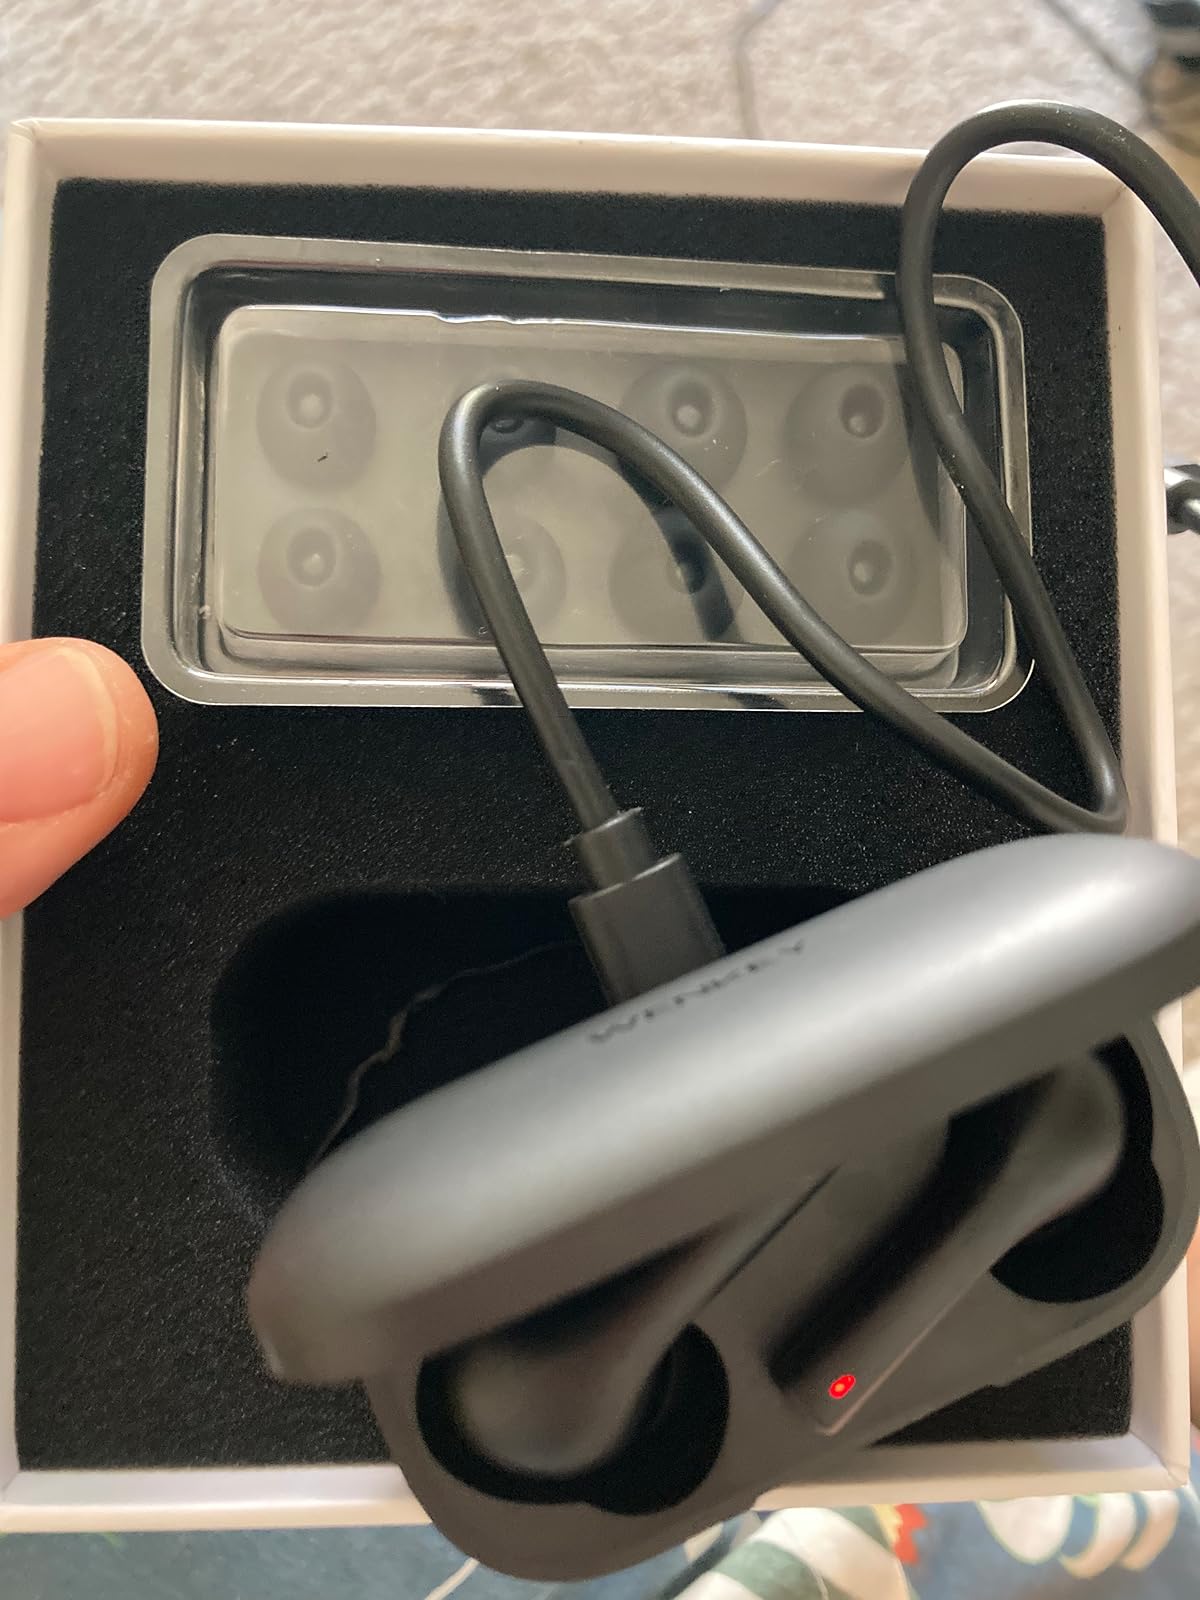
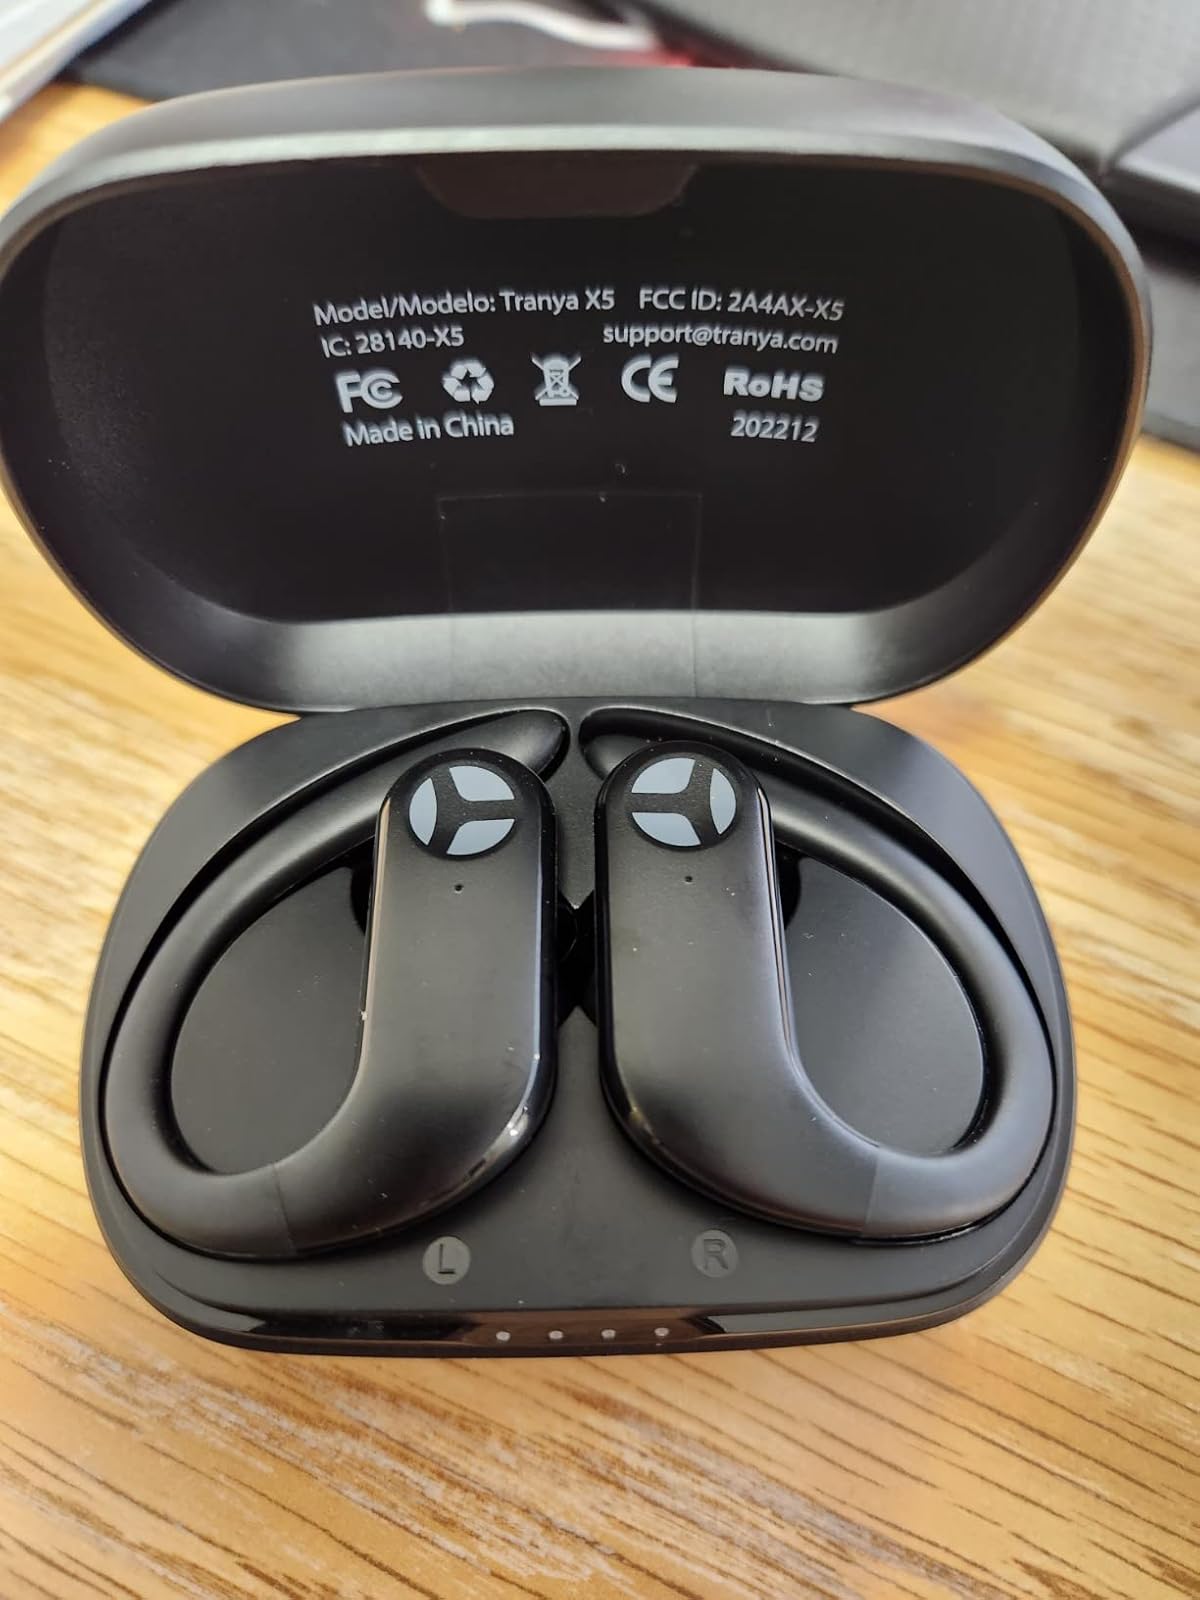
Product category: earbuds
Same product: no